Renewable energy in Pakistan

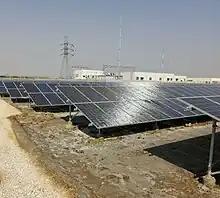
50MW Solar park at Gharo

The average amount of daily sunlight in Pakistan is eight and a half hours; there are a few cloudy days even in the wettest regions. Eight power generation plants have been installed and eleven are in various stages of completion. Further feasibility studies are undergoing. In December 1981, the first solar photovoltaic system was commissioned, located in Mumniala (a village 60 km from Islamabad). Four solar systems has been commissioned in Khukhera (Lasbela district), Ghakar (Attock district), Malmari (Thatta district) (now that system is unserviceable) and Dittal Khan Laghari, Digri (Mirpurkhas district).The Punjab government announced the establishment of Quaid-e-Azam Solar Park over an area of 5,000 acres in the Cholistan Development Authority in Bahawalpur.